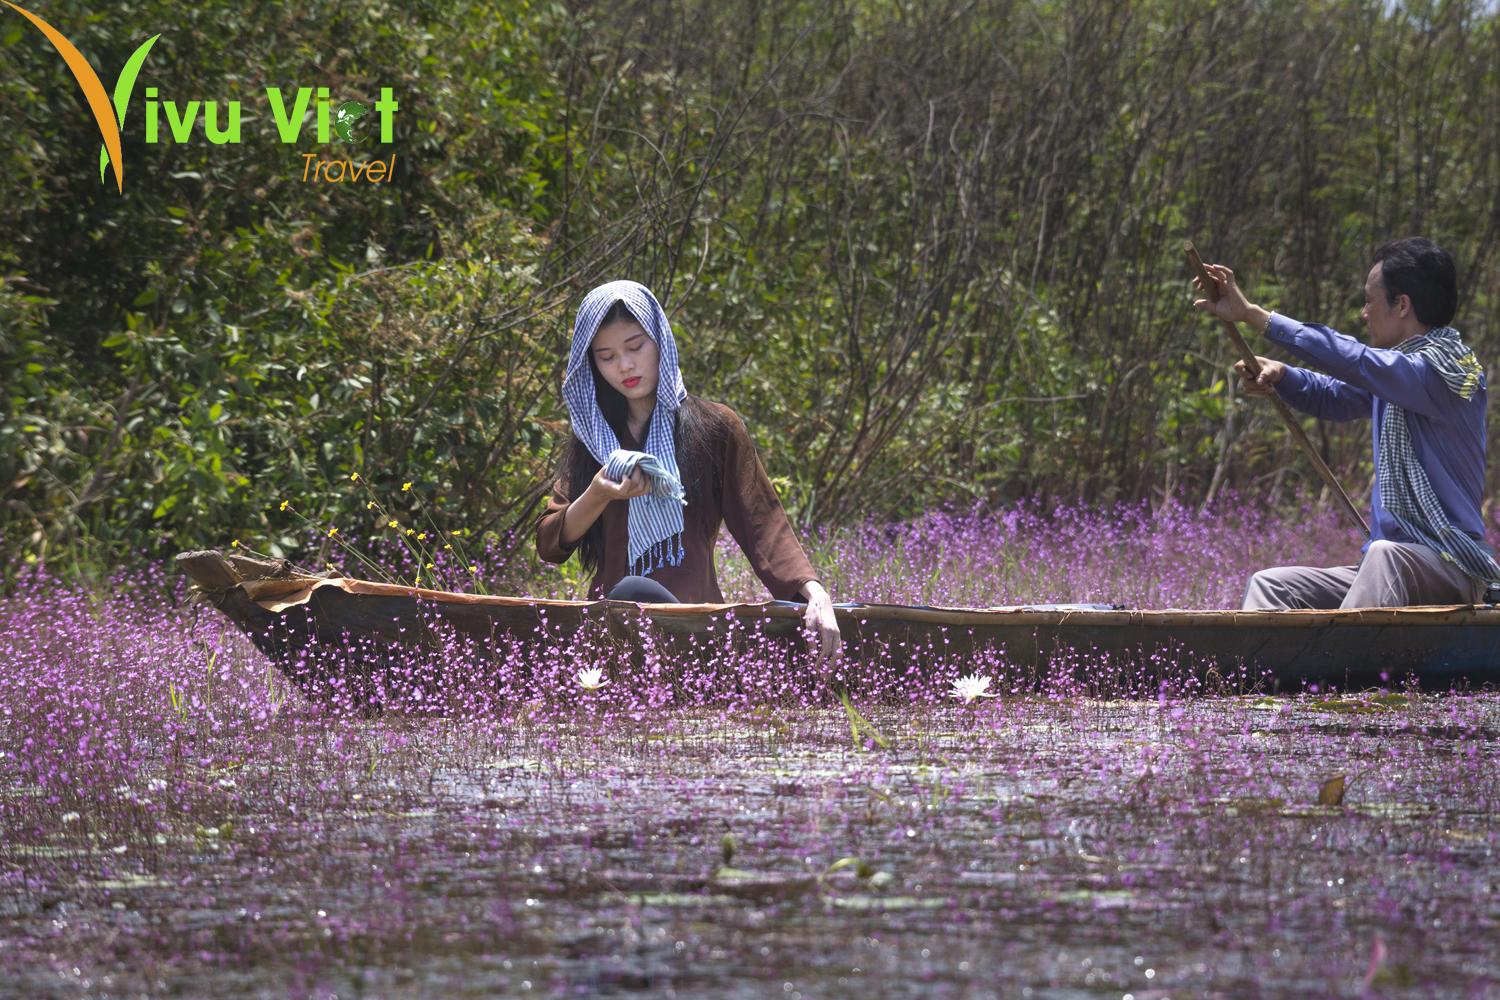
có một người đàn ông đang cầm mái chèo để chèo thuyền